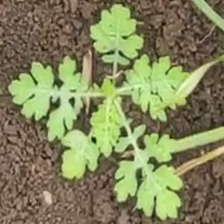
Weed species: Gajar_gavat_(Parthenium hysterophorus)